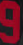
Number: 9